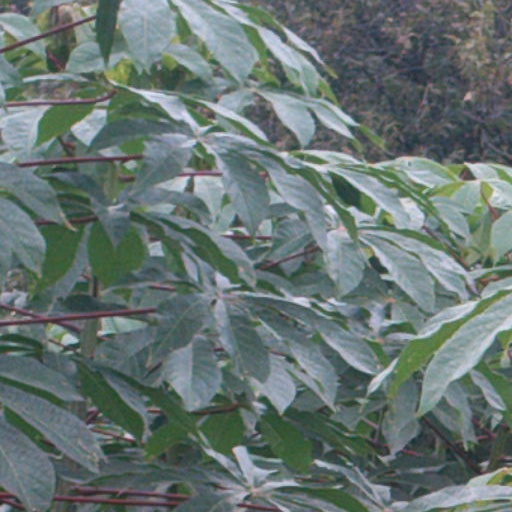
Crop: cassava